Hemiphractus

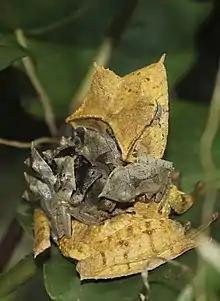
A female "H. elioti" with young on her back. This individual is part of the captive breeding project at El Valle Amphibian Conservation Center, Panama

"Hemiphractus" are believed to be specialized predators of other frogs, and hence confined to areas with high density of frogs. Nevertheless, they have also been recorded feeding on lizards, large insects and snails in the wild, and in addition to other frogs captive "Hemiphractus" will eat geckos, newborn mice and earthworms.